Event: Nepal Earthquake
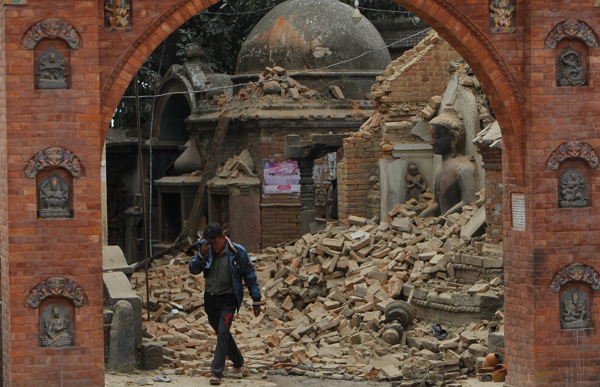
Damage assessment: damage